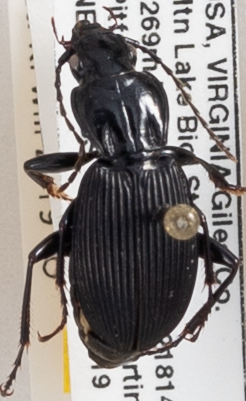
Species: Pterostichus lachrymosus
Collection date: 2018-06-19
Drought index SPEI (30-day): -0.54
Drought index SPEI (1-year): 0.32
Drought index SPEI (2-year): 0.63